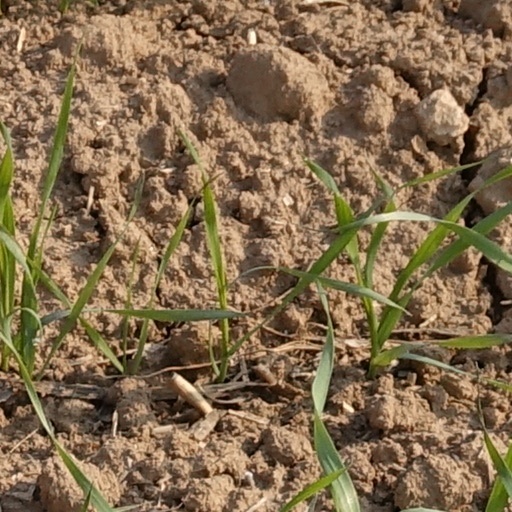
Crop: wheat